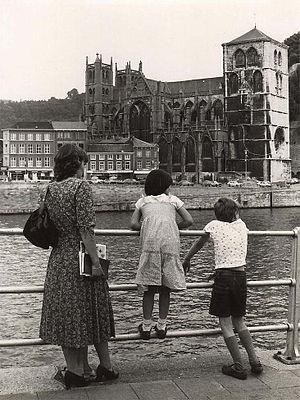
Huy est une ville francophone de Belgique située en Région wallonne, chef-lieu d'arrondissement en province de Liège.